Maurice Braverman

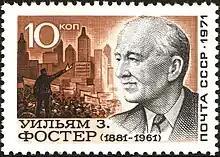
William Z. Foster (on stamp of USSR in 1971) spoke to the Party's Maryland chapter.

Braverman was in civil service in several positions from 1939 to 1940. He worked in a post office in Baltimore for a few months. He worked in the U.S. War Department for a few months, and worked in the Bureau of Internal Revenue.